Jinan incident

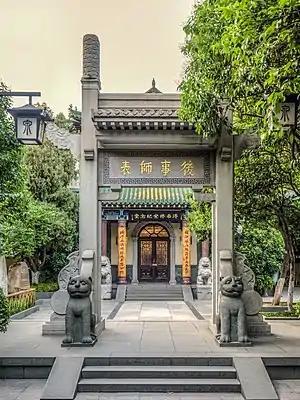
Jinan Tragedy Memorial Hall, Baotu Spring Park, Jinan

Chiang apologised to the Japanese on 10 May and removed He Yaozu from his post. After the incident, Chiang decided he would write one "way to kill the Japanese" each day in his journal, and also wrote that he now thought the Japanese were China's greatest enemy. Justifying his backing down from conflict in Jinan, he added that "before one can settle scores, one must be strong". When Chiang lectured a group of Chinese army cadets on the subject, he urged them to turn their energies to washing away the shame of Jinan, but to conceal their hatred until the last moment. Japanese prime minister Tanaka, who also had hoped to avoid conflict, opened negotiations with Chiang, and close to a year later, in March 1929, an agreement was reached to share responsibility for the Jinan incident, settle the dispute, and withdraw all Japanese troops from Shandong.